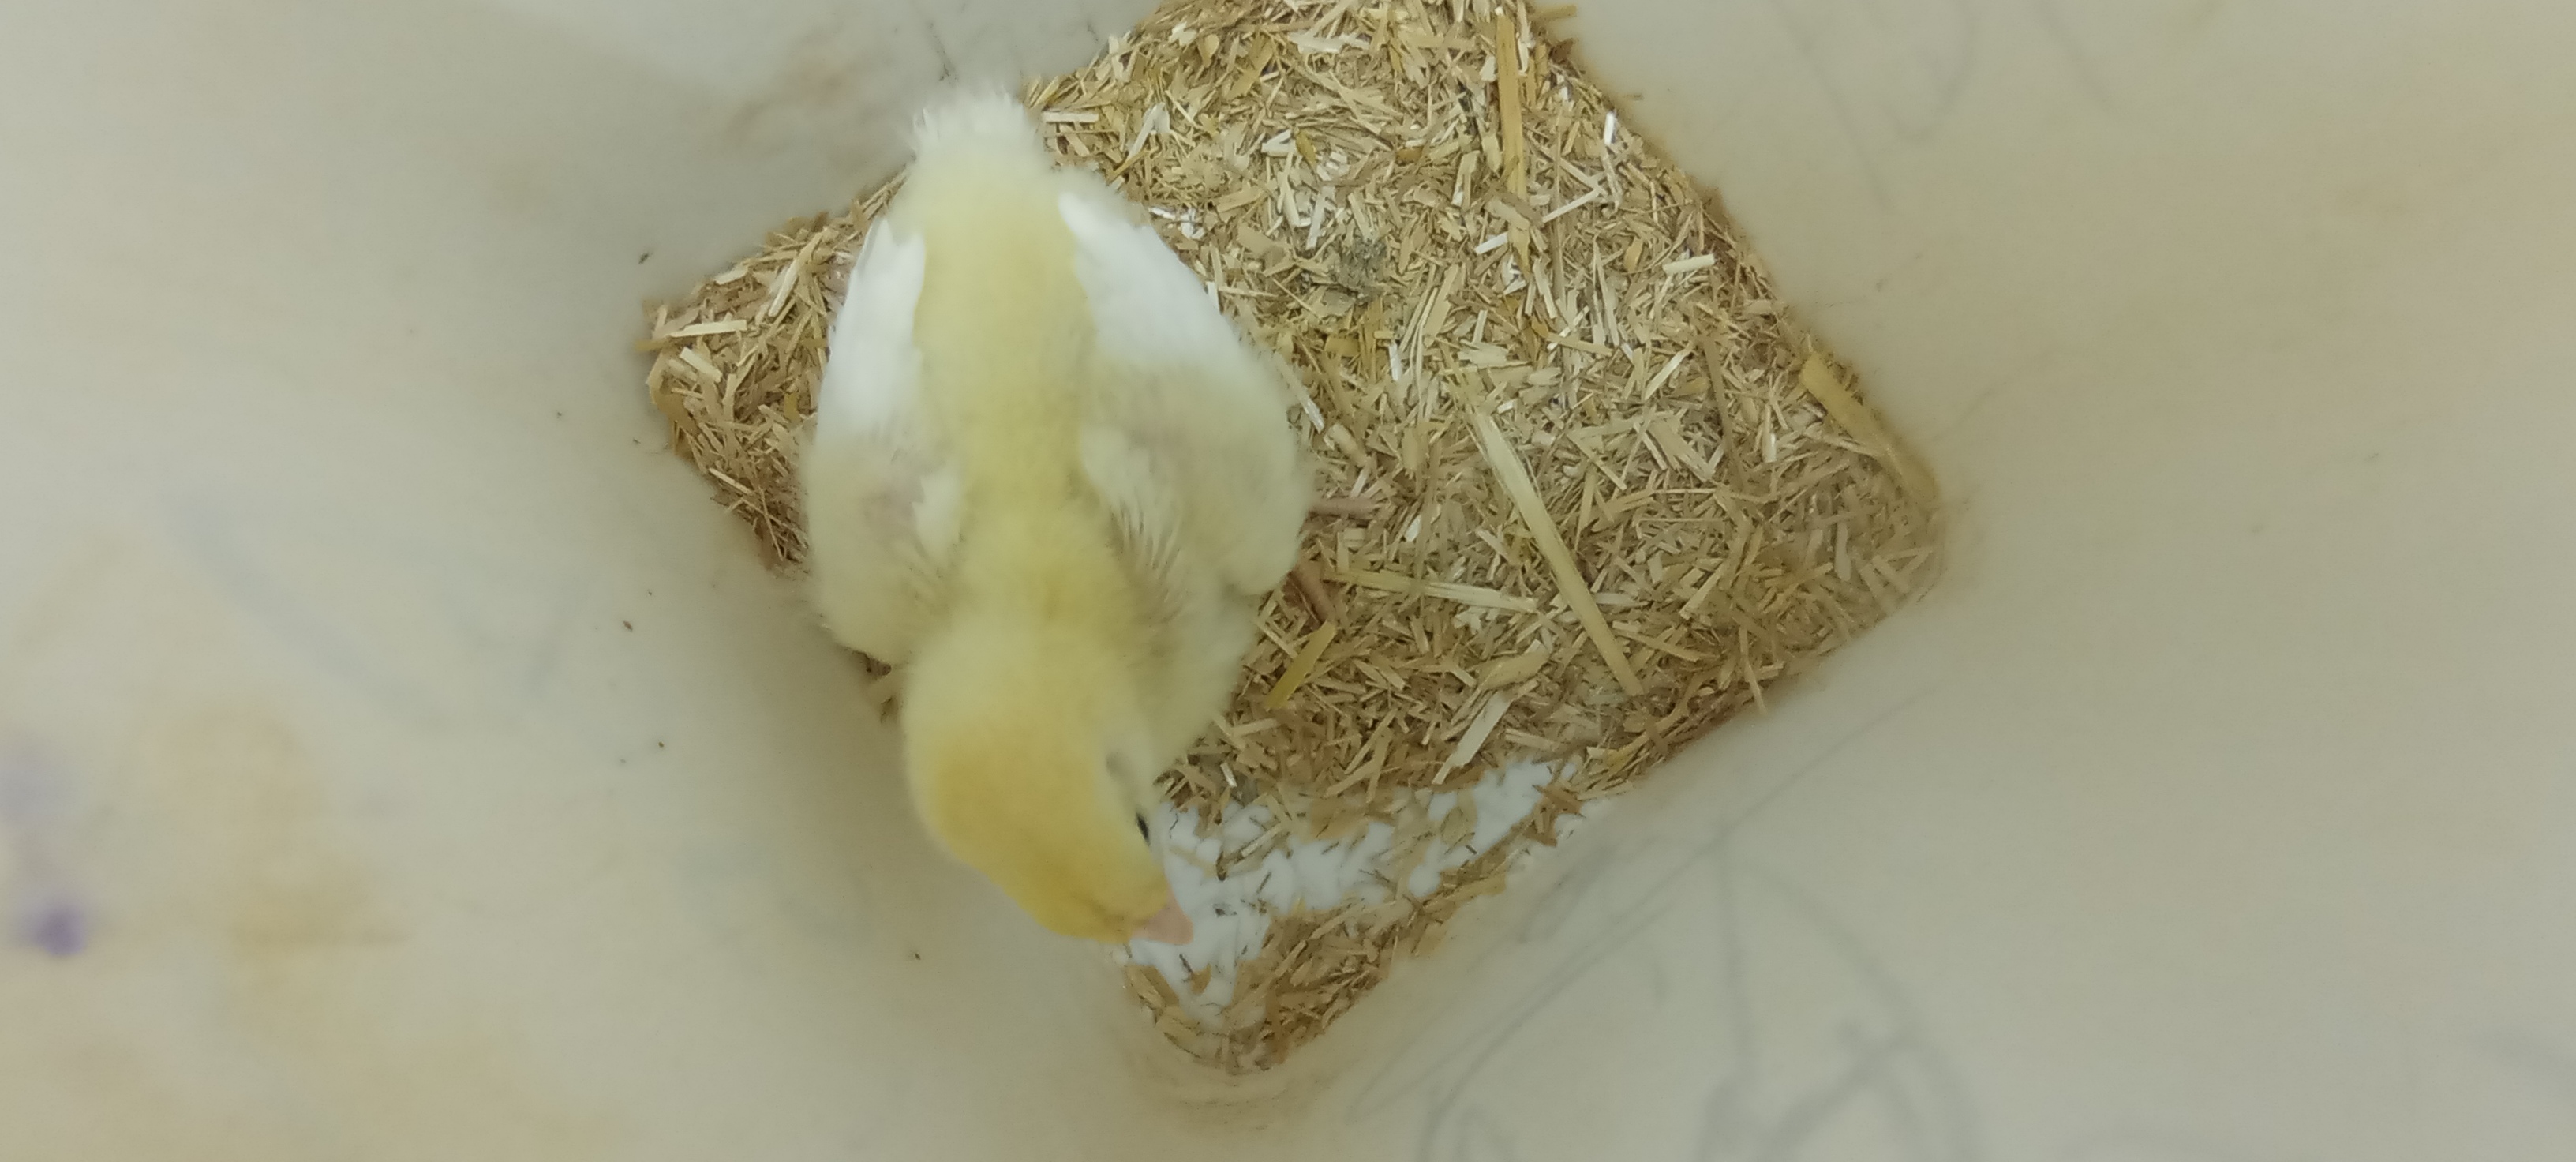
Weight: 227 g